Marian Cruger Coffin

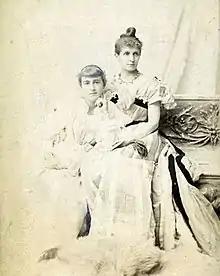
Coffin with her mother, Alice

Coffin was born into a wealthy upper-class family in Scarborough, New York, but grew up almost penniless due to the death of her father, Julian Ravenel Coffin, when she was seven. During her childhood years, Coffin and her mother, Alice (née Church), lived with relatives in Geneva, New York. She found the beautiful scenery of the area, set in the Finger Lakes of upper New York state, an inspiration; she later wrote, "even as a small girl, I loved the country, not so much gardens and growing things, for I had no experience with these ... but simply the great outdoor world."